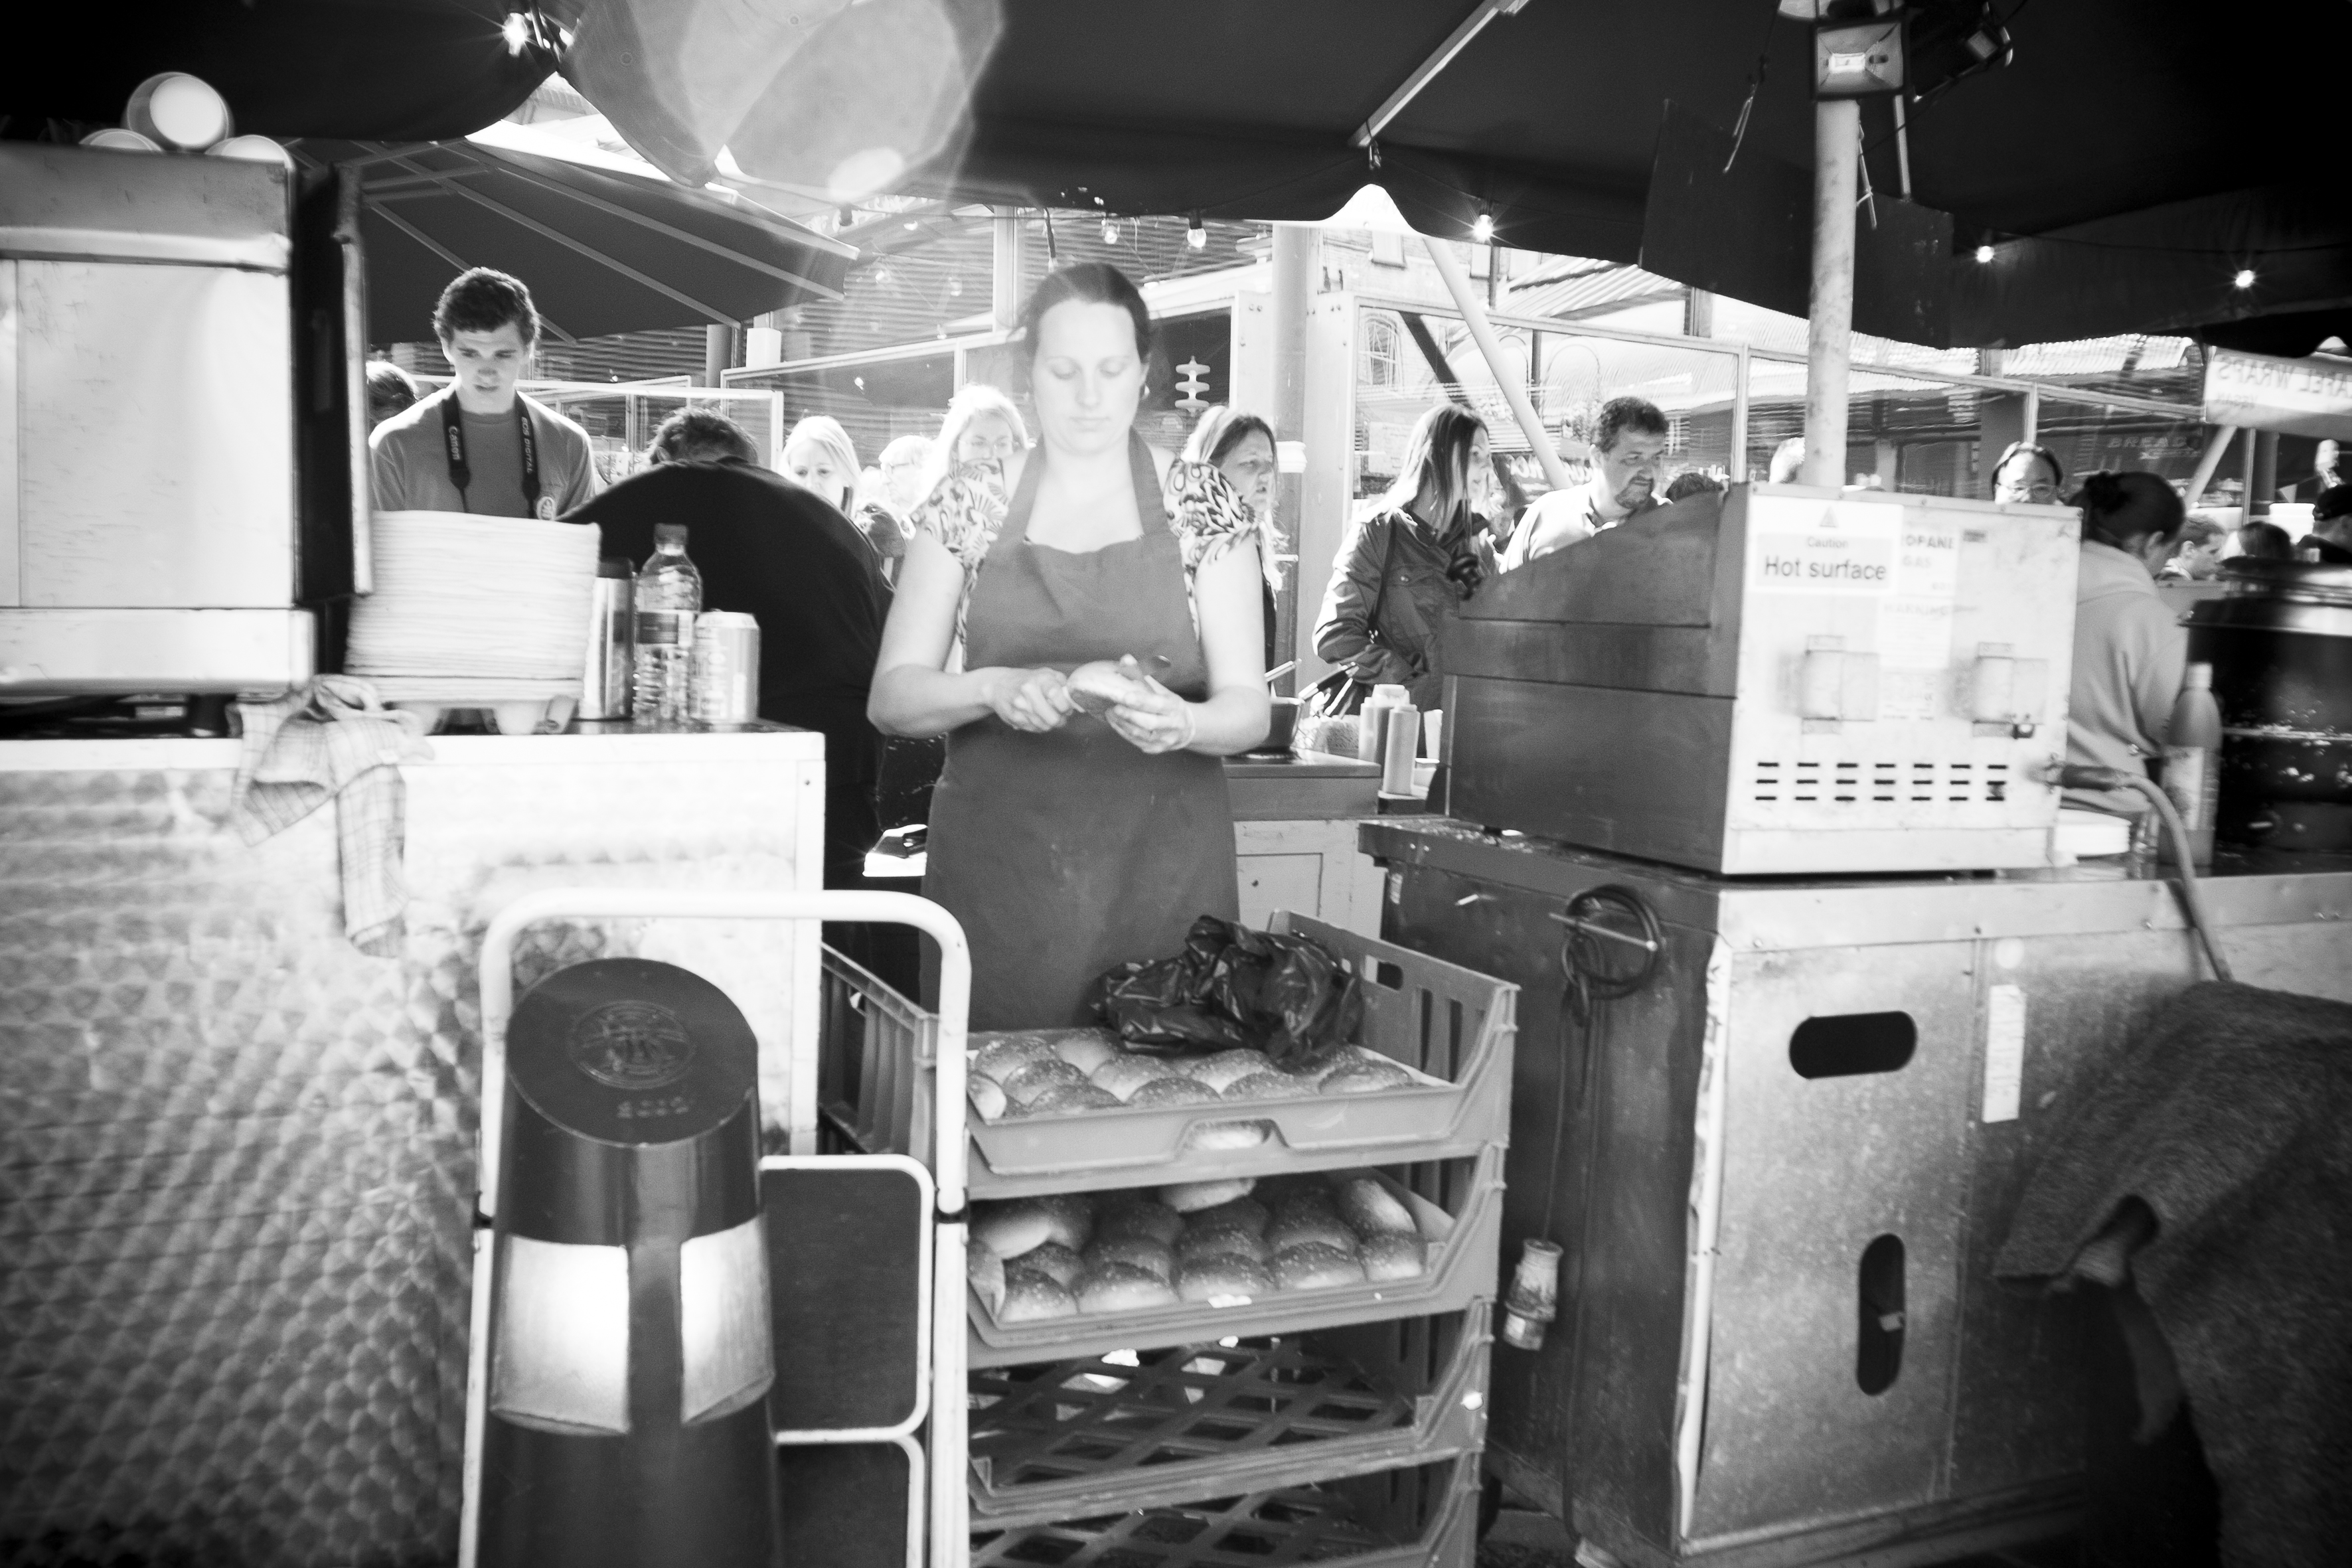
black and white, white, street, photography, urban, travel, fujifilm, black, monochrome, uk, england, bw, blackandwhite, blackwhite, london, ngc, photograph, noiretblanc, fuji, fujixt1, fujix, monochrome photography